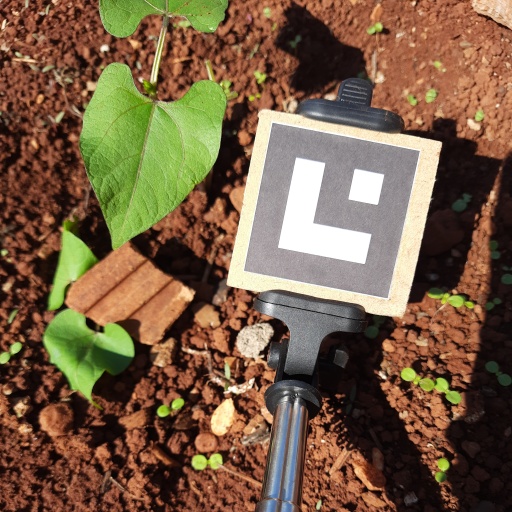
Observations: wavy surface, no eating holes, under sunlight